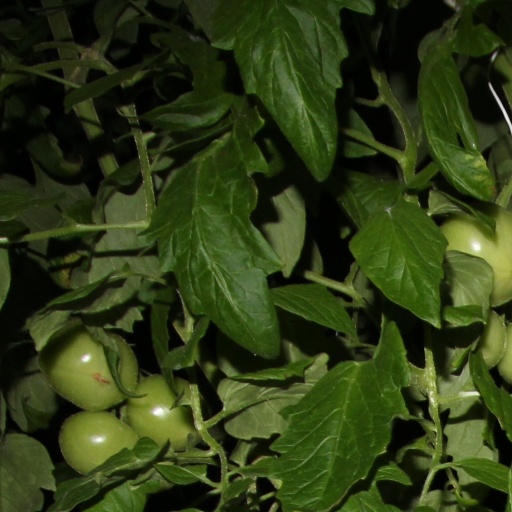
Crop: tomato